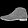
Label: Ankle boot